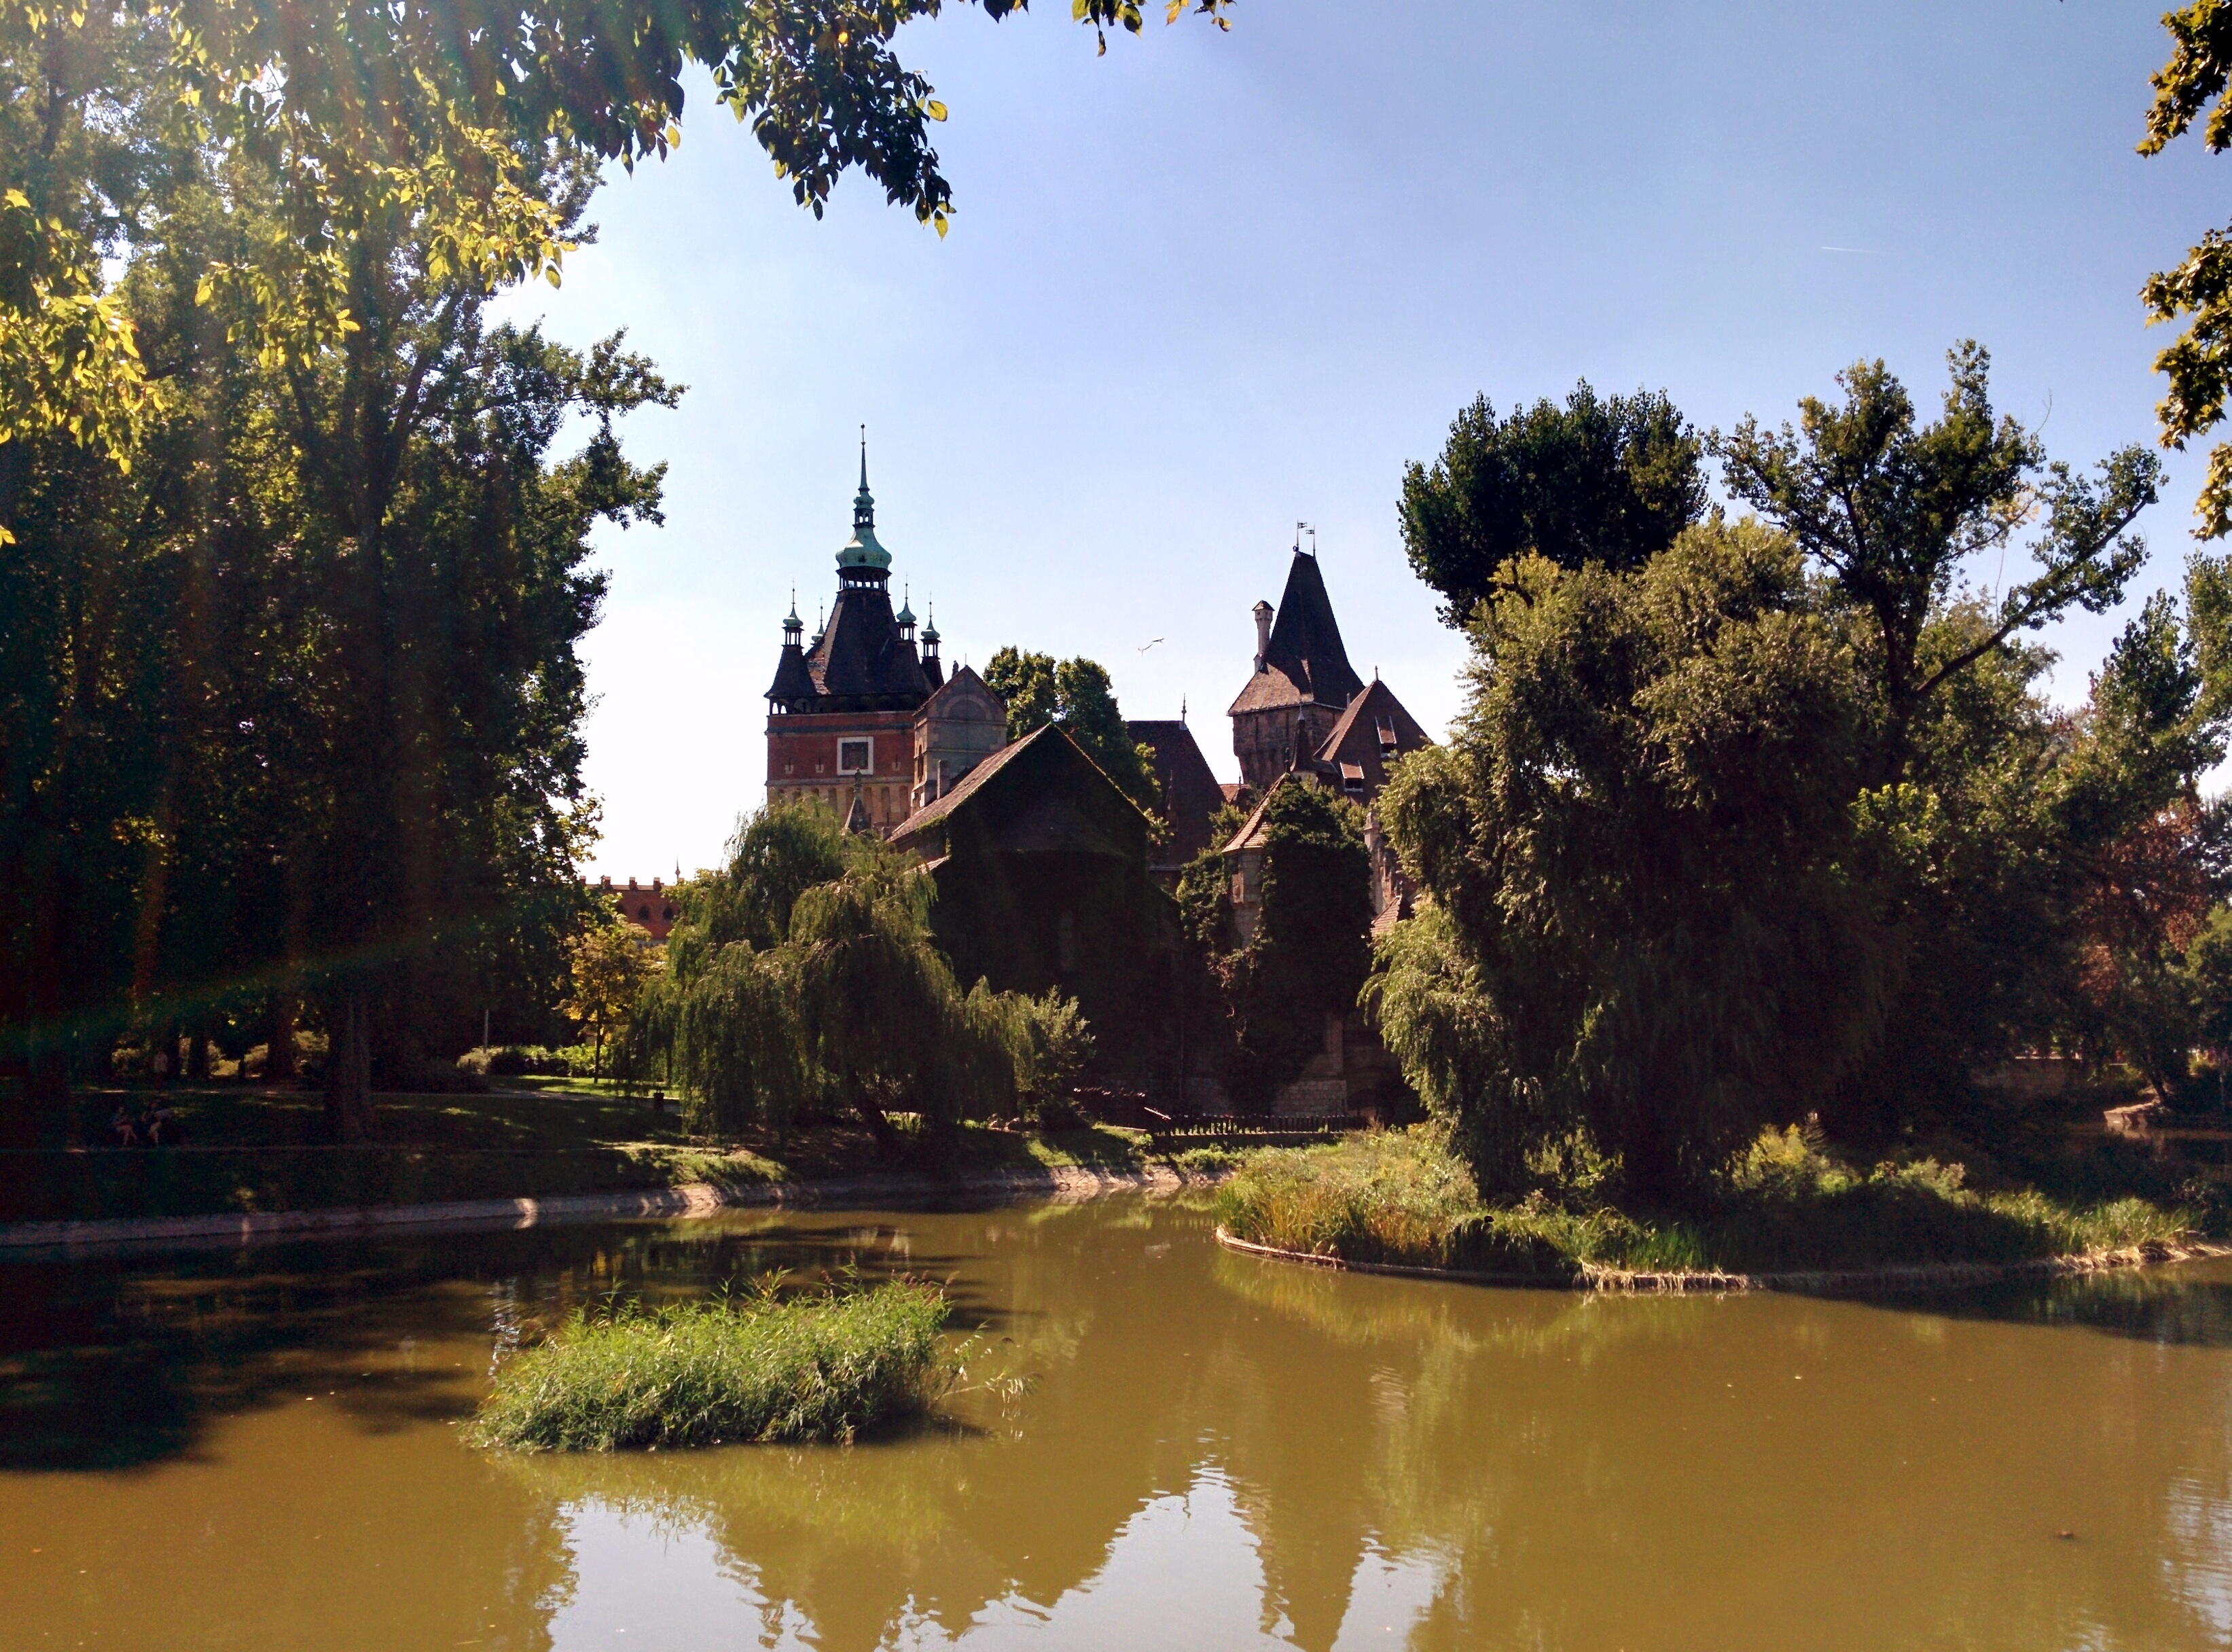
tree, water, chateau, river, pond, reflection, autumn, park, tourism, waterway